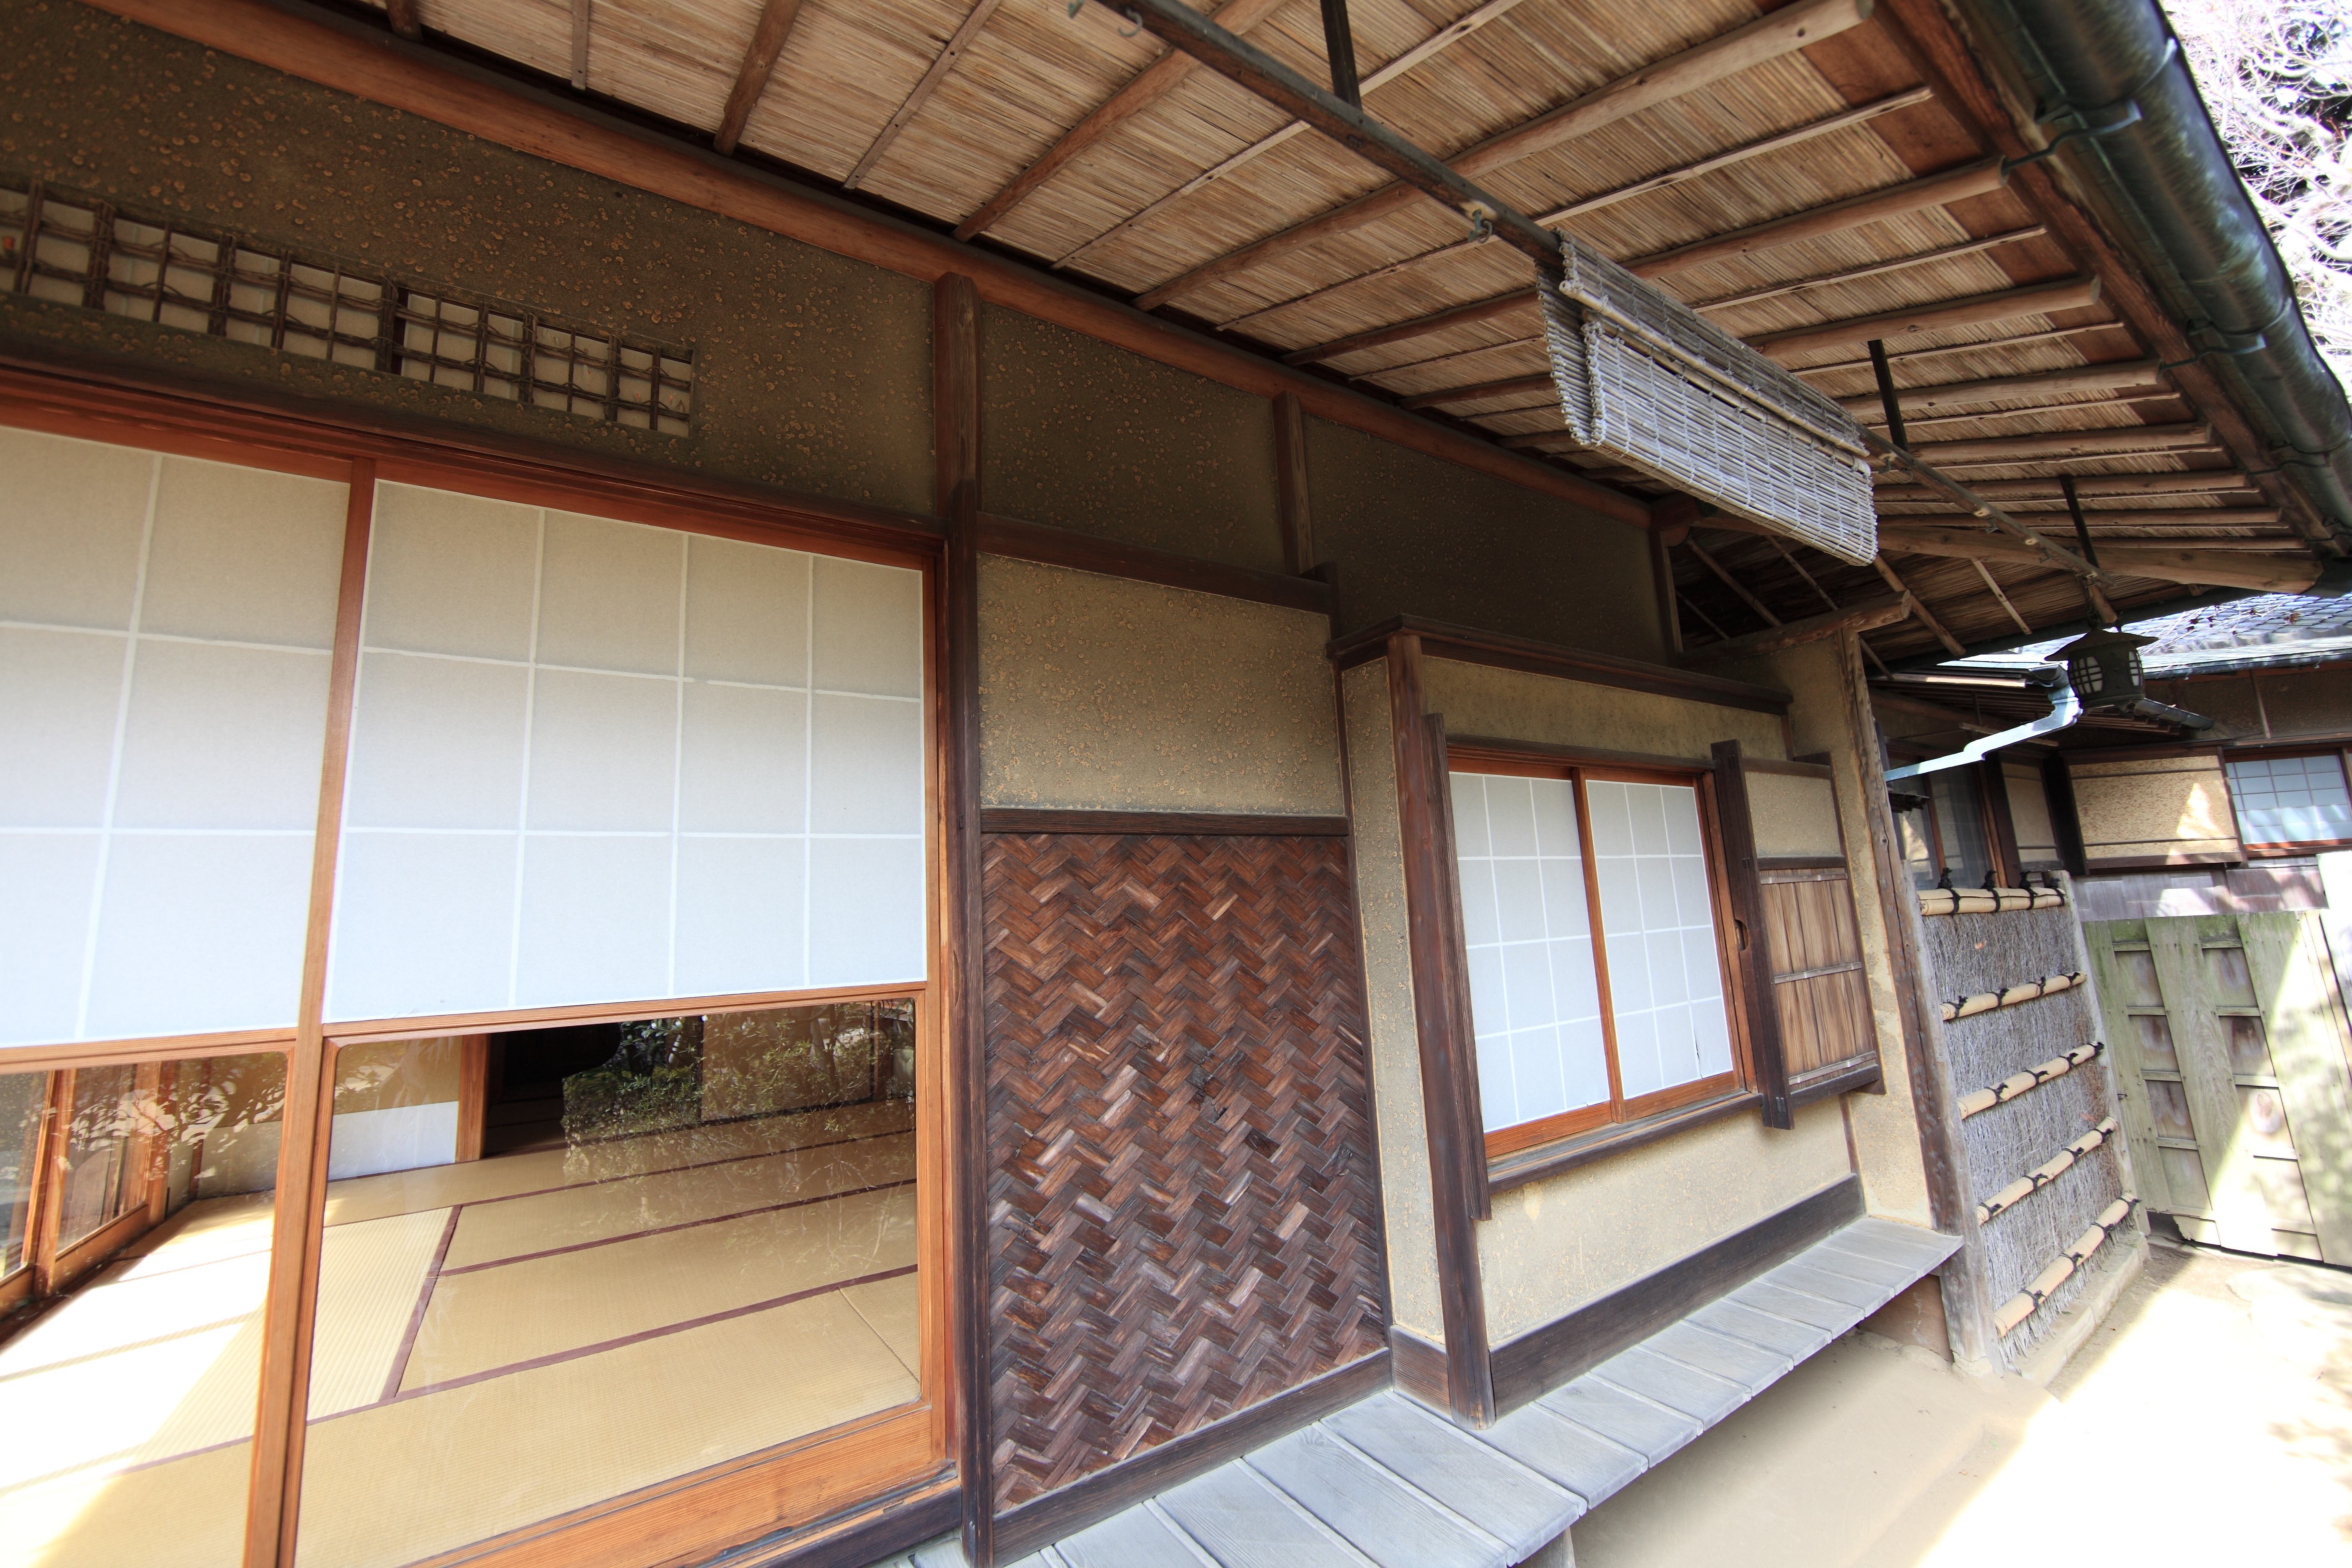
wood, house, window, home, high, museum, facade, property, exterior, interior design, memorial, design, japanese, 5d, style, hires, markii, traditional, hi, res, resolution, saitama, hikigun, tohyama, kawajimamachi, siding, real estate, window covering